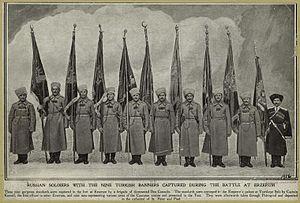
La bataille d'Erzurum se déroula en 1916 au cours de la campagne du Caucase. Elle opposa l'armée turque aux troupes russes et se termina par un succès de ces dernières.